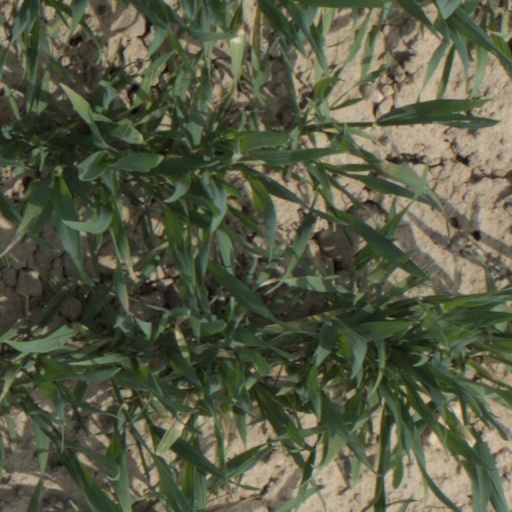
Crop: wheat